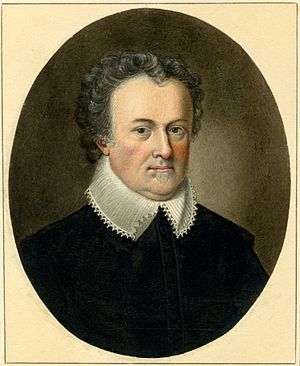
Michael Drayton
Michael Drayton var en engelsk digter.